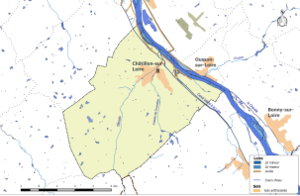
Réseau hydrographique de la commune de Châtillon-sur-Loire
Le risque d'inondation est un des risques majeurs susceptibles d'affecter la commune de Châtillon-sur-Loire. Il se caractérise par la possibilité qu'un aléa de type inondation se produise et occasionne des dommages plus ou moins importants aux personnes, aux biens ou à l'environnement sur le territoire communal.